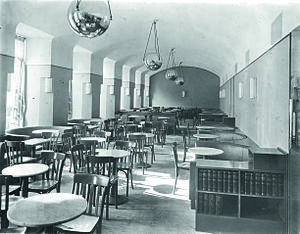
Avraham Ben-Yitzhak, également connu sous le nom d'Abraham Sonne ou Dʳ Sonne